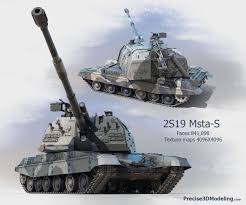
Label: 2S19_MSTA